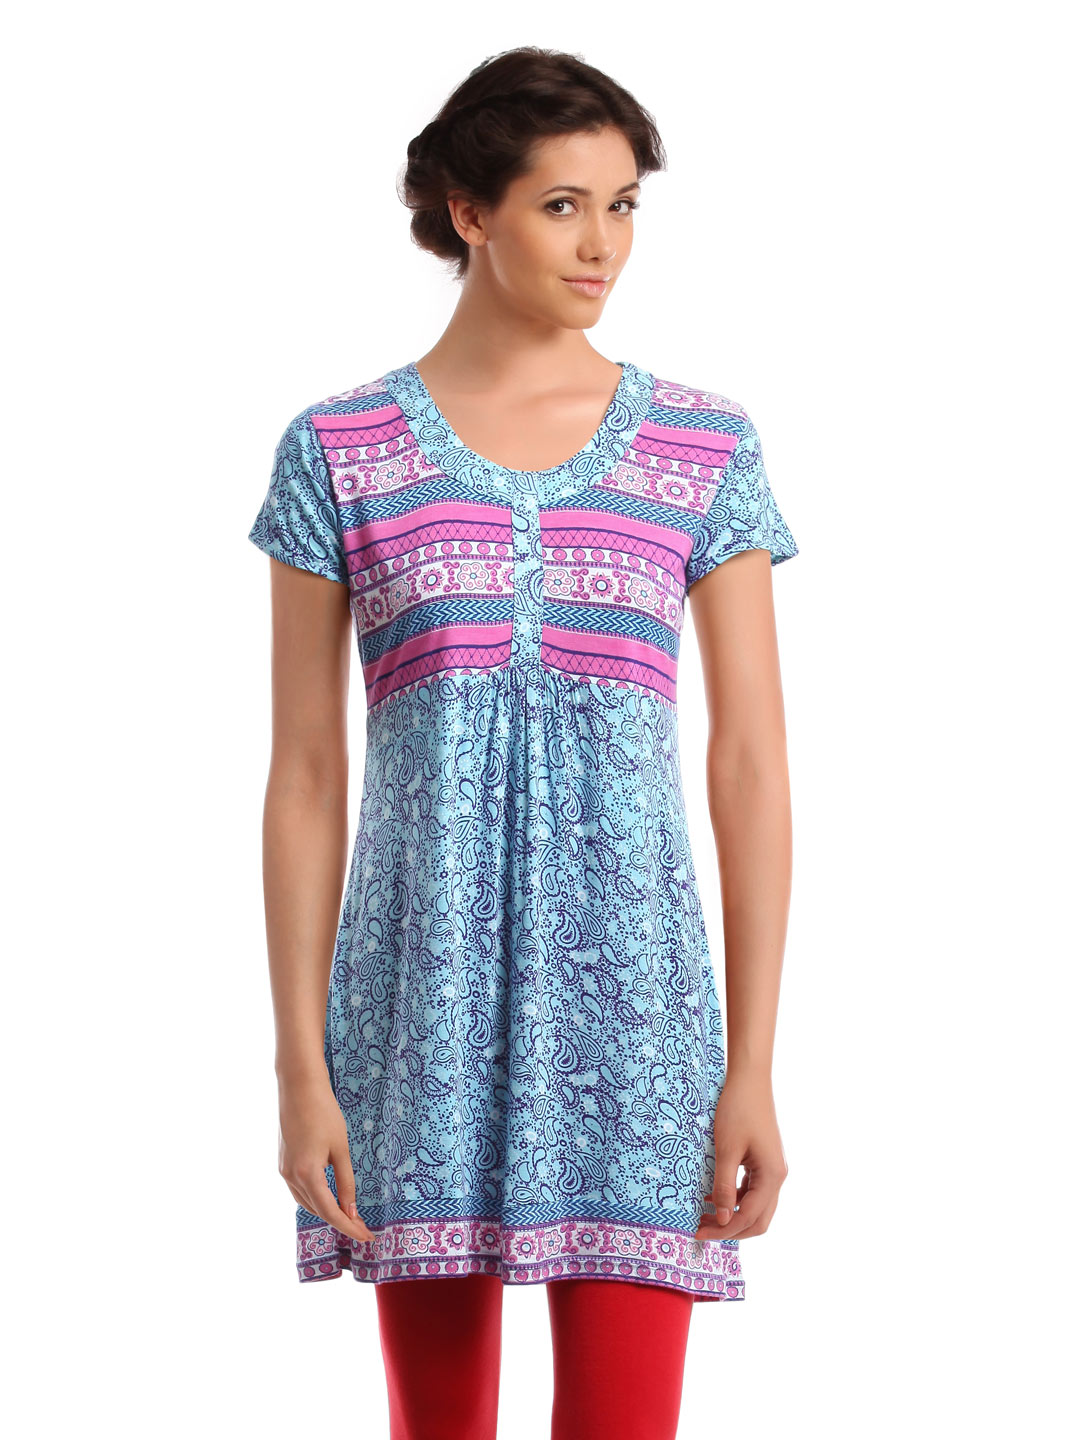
Global Desi Women Blue & Pink Tunic
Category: Apparel / Topwear / Tunics
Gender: Women
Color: Blue
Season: Summer 2012
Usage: Casual